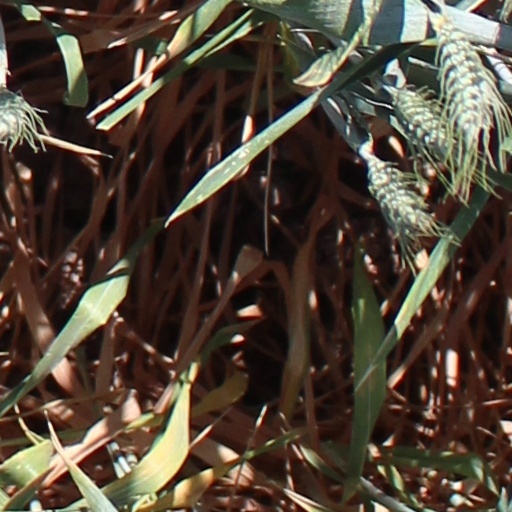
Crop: wheat